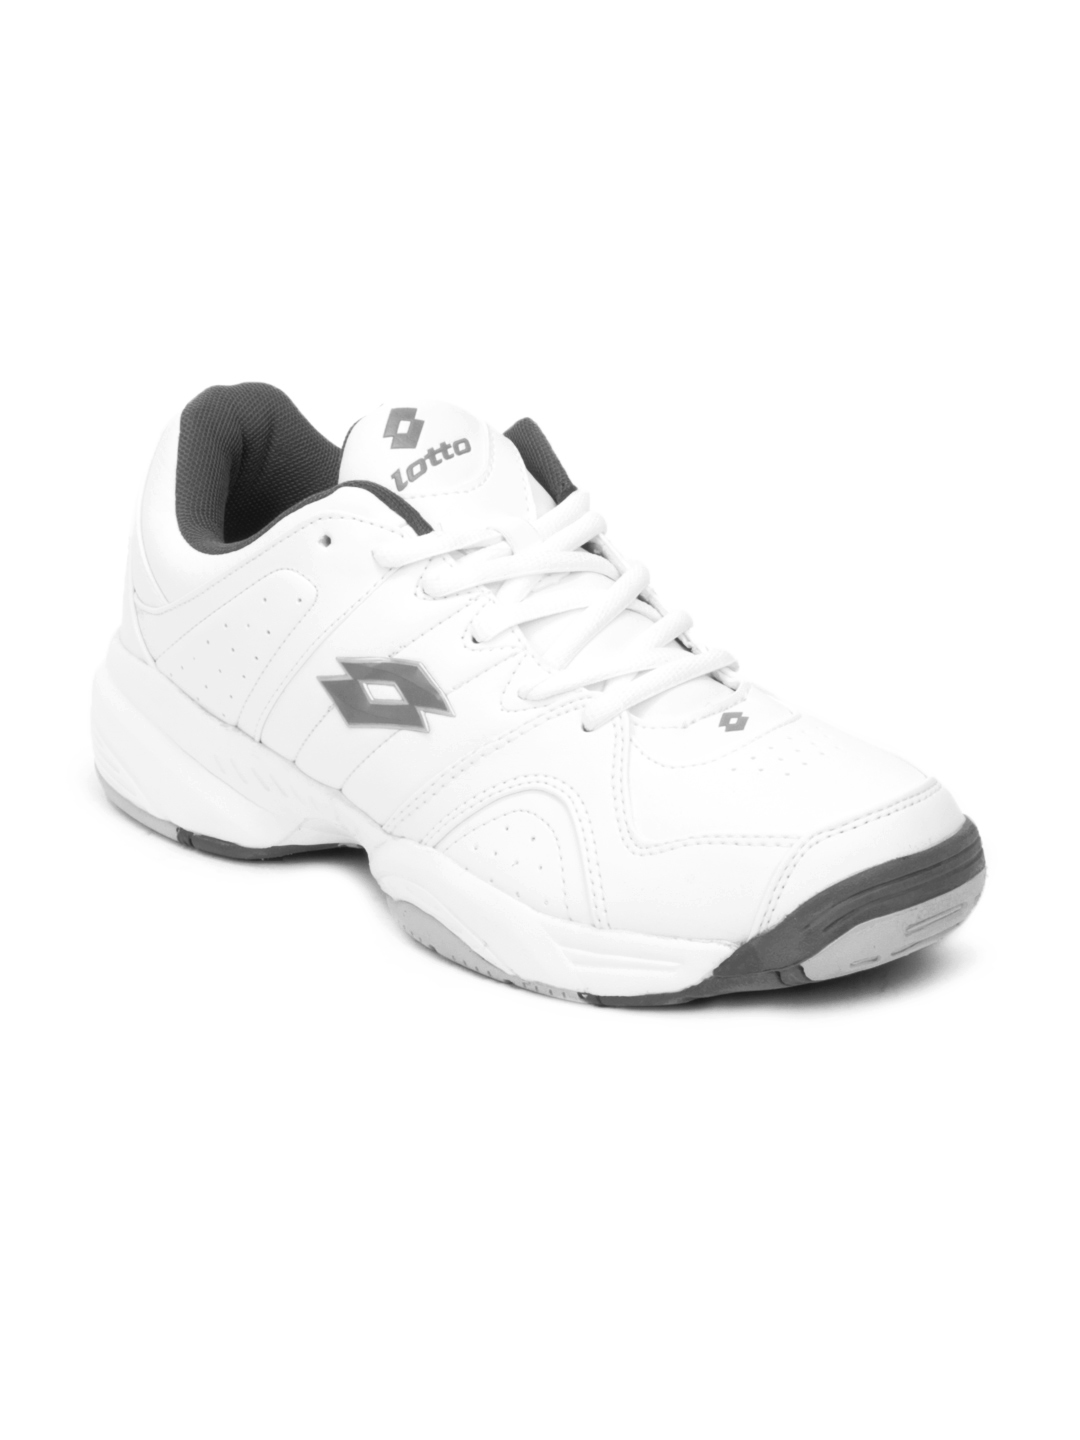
Lotto Men White Sports Shoes
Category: Footwear / Shoes / Sports Shoes
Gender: Men
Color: White
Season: Summer 2012
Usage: Sports